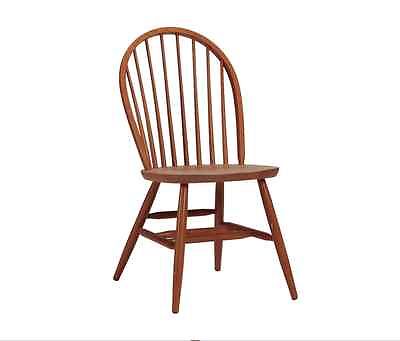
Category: chair